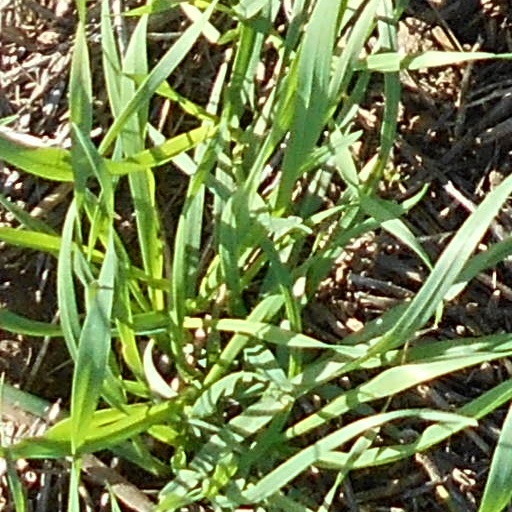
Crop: wheat